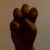
The image shows a hand gesture representing the letter 'E' in Indian Sign Language.